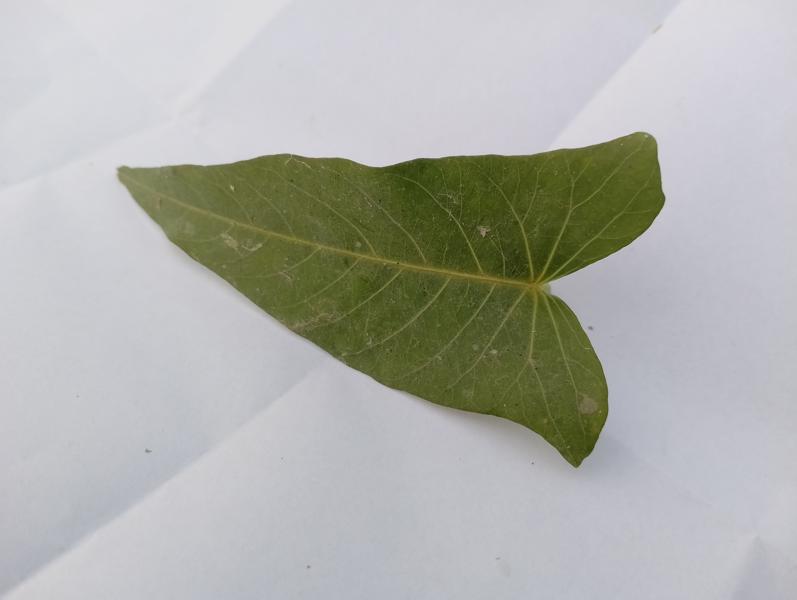
Weed species: Ipomoea aquatic